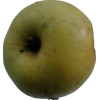
Label: Apple 13